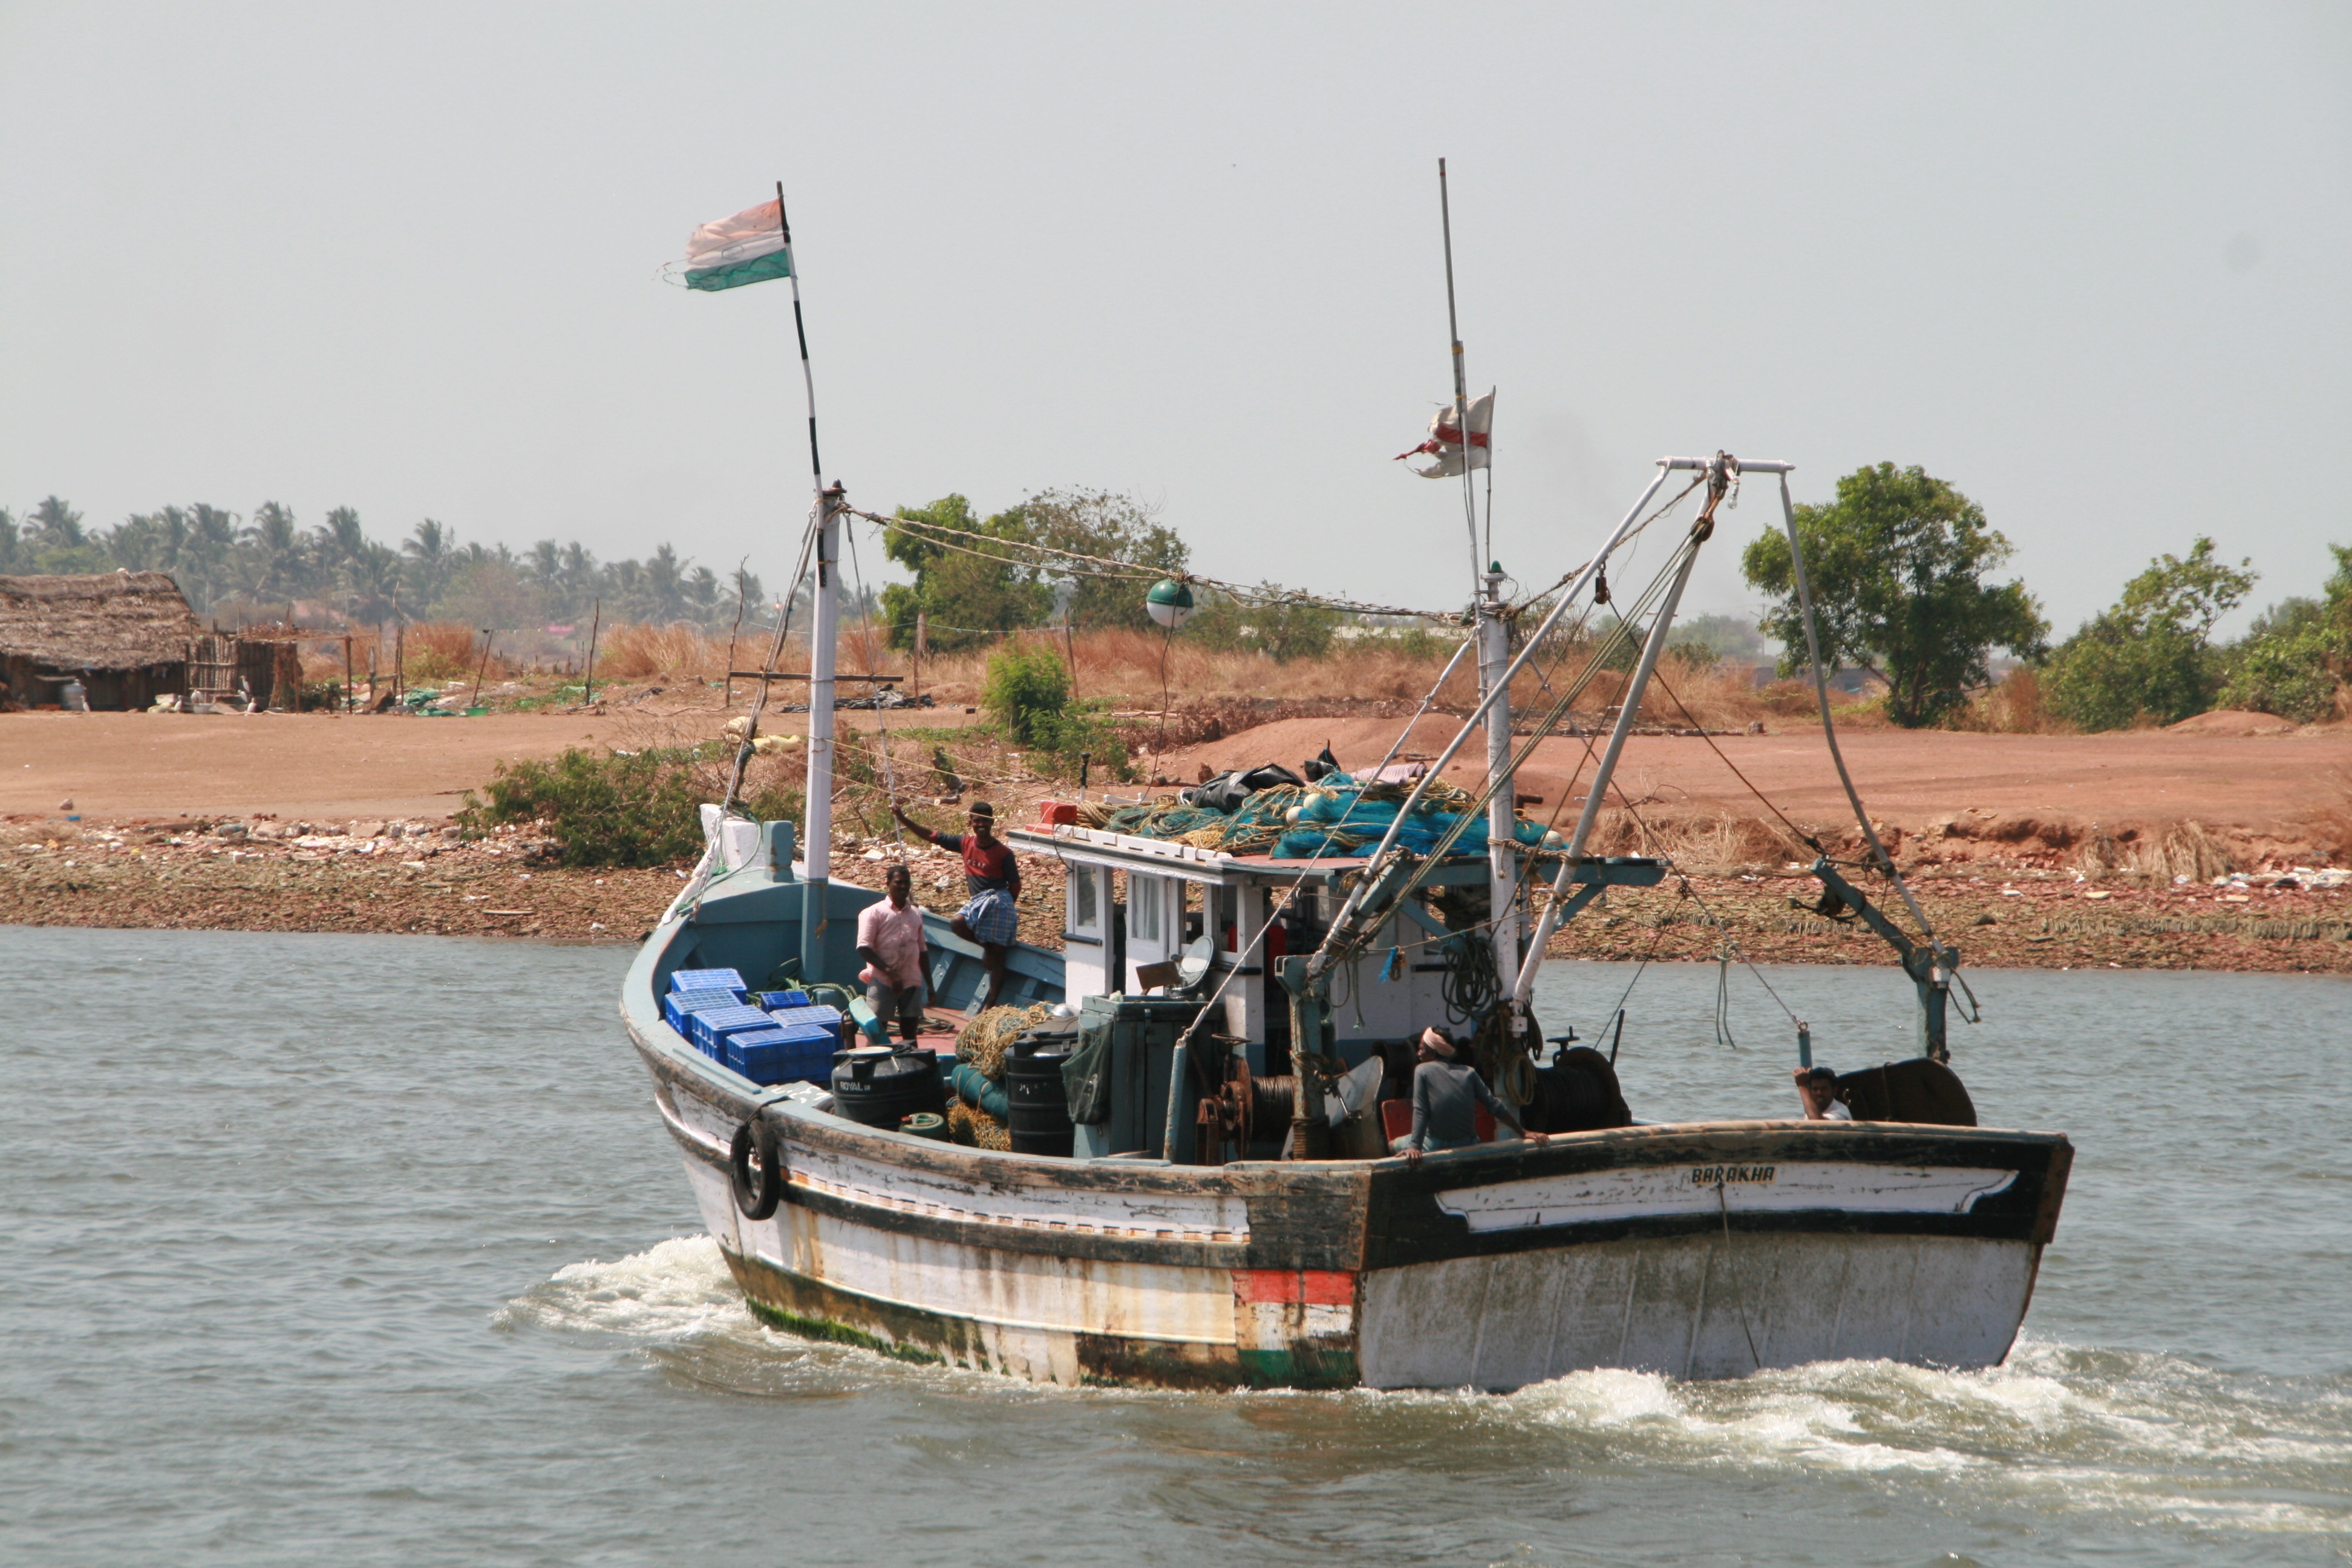
sea, coast, water, outdoor, boat, river, ship, transportation, transport, vessel, vehicle, bay, fishing boat, nautical, boating, sail, rusty, marine, navigation, tradition, tugboat, watercraft, fishing vessel, old boat, fishing trawler